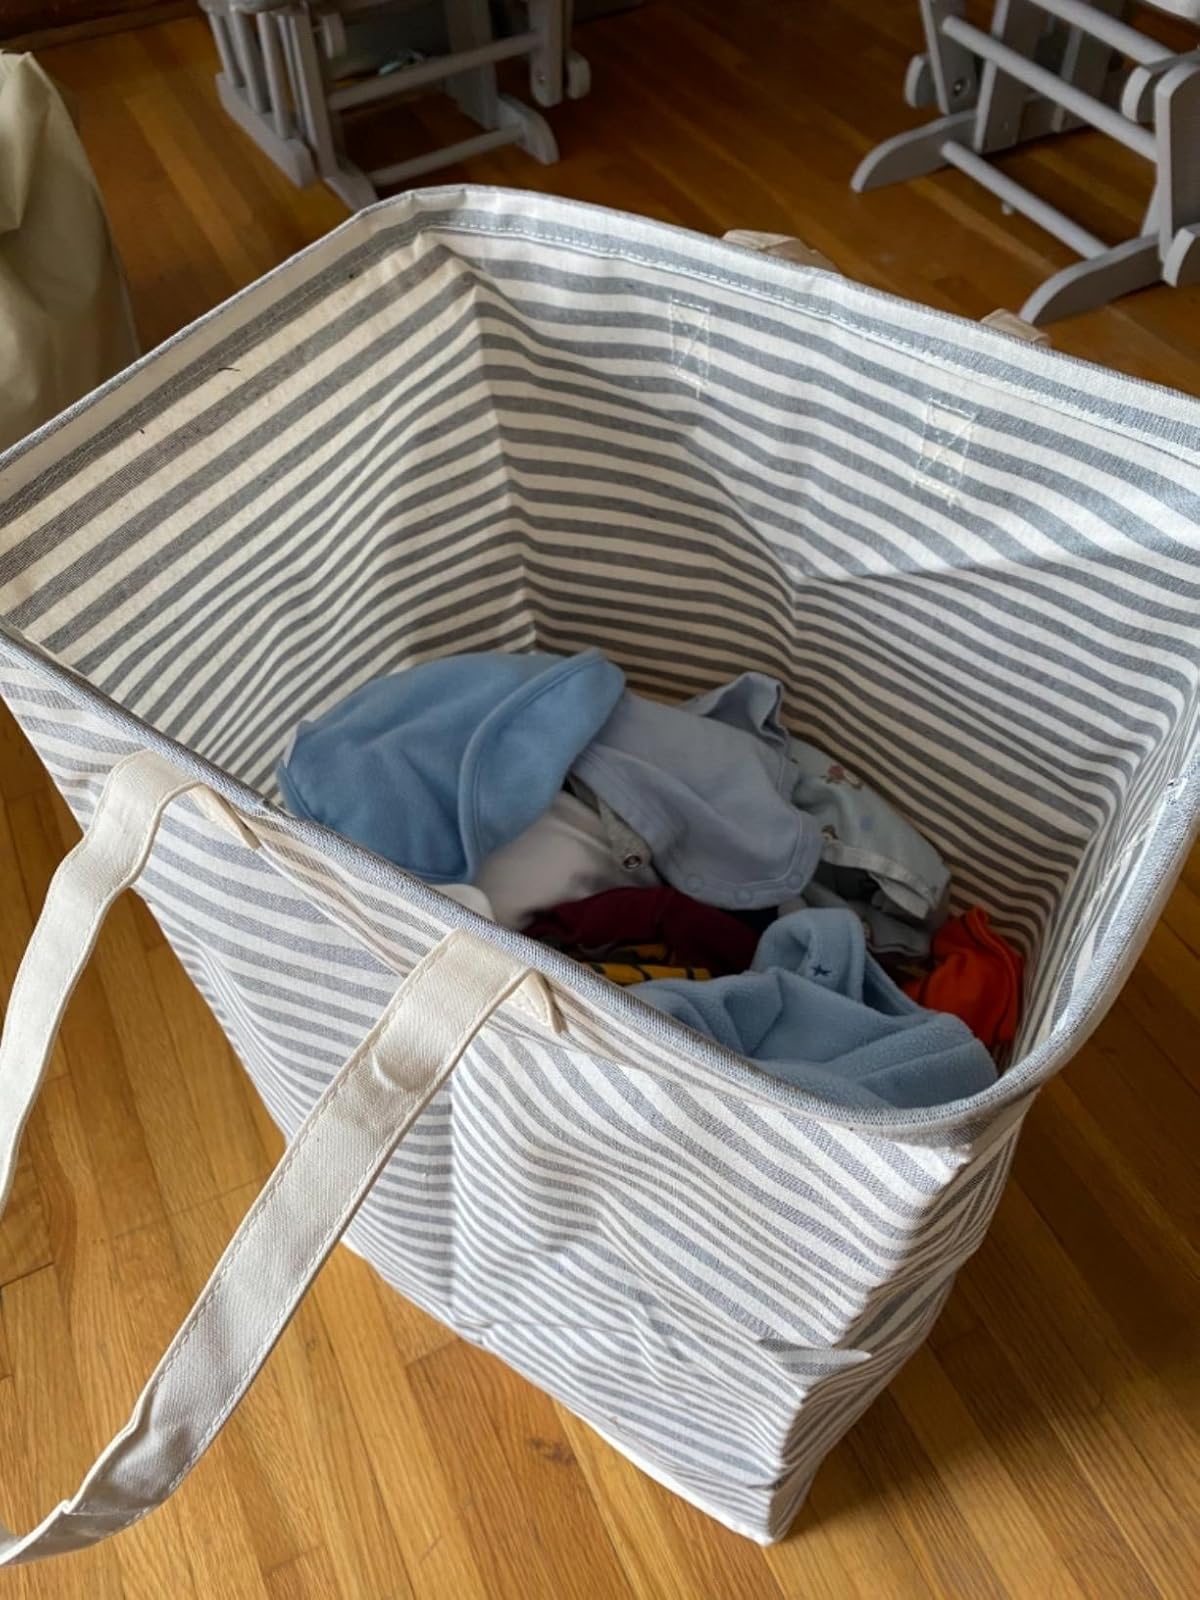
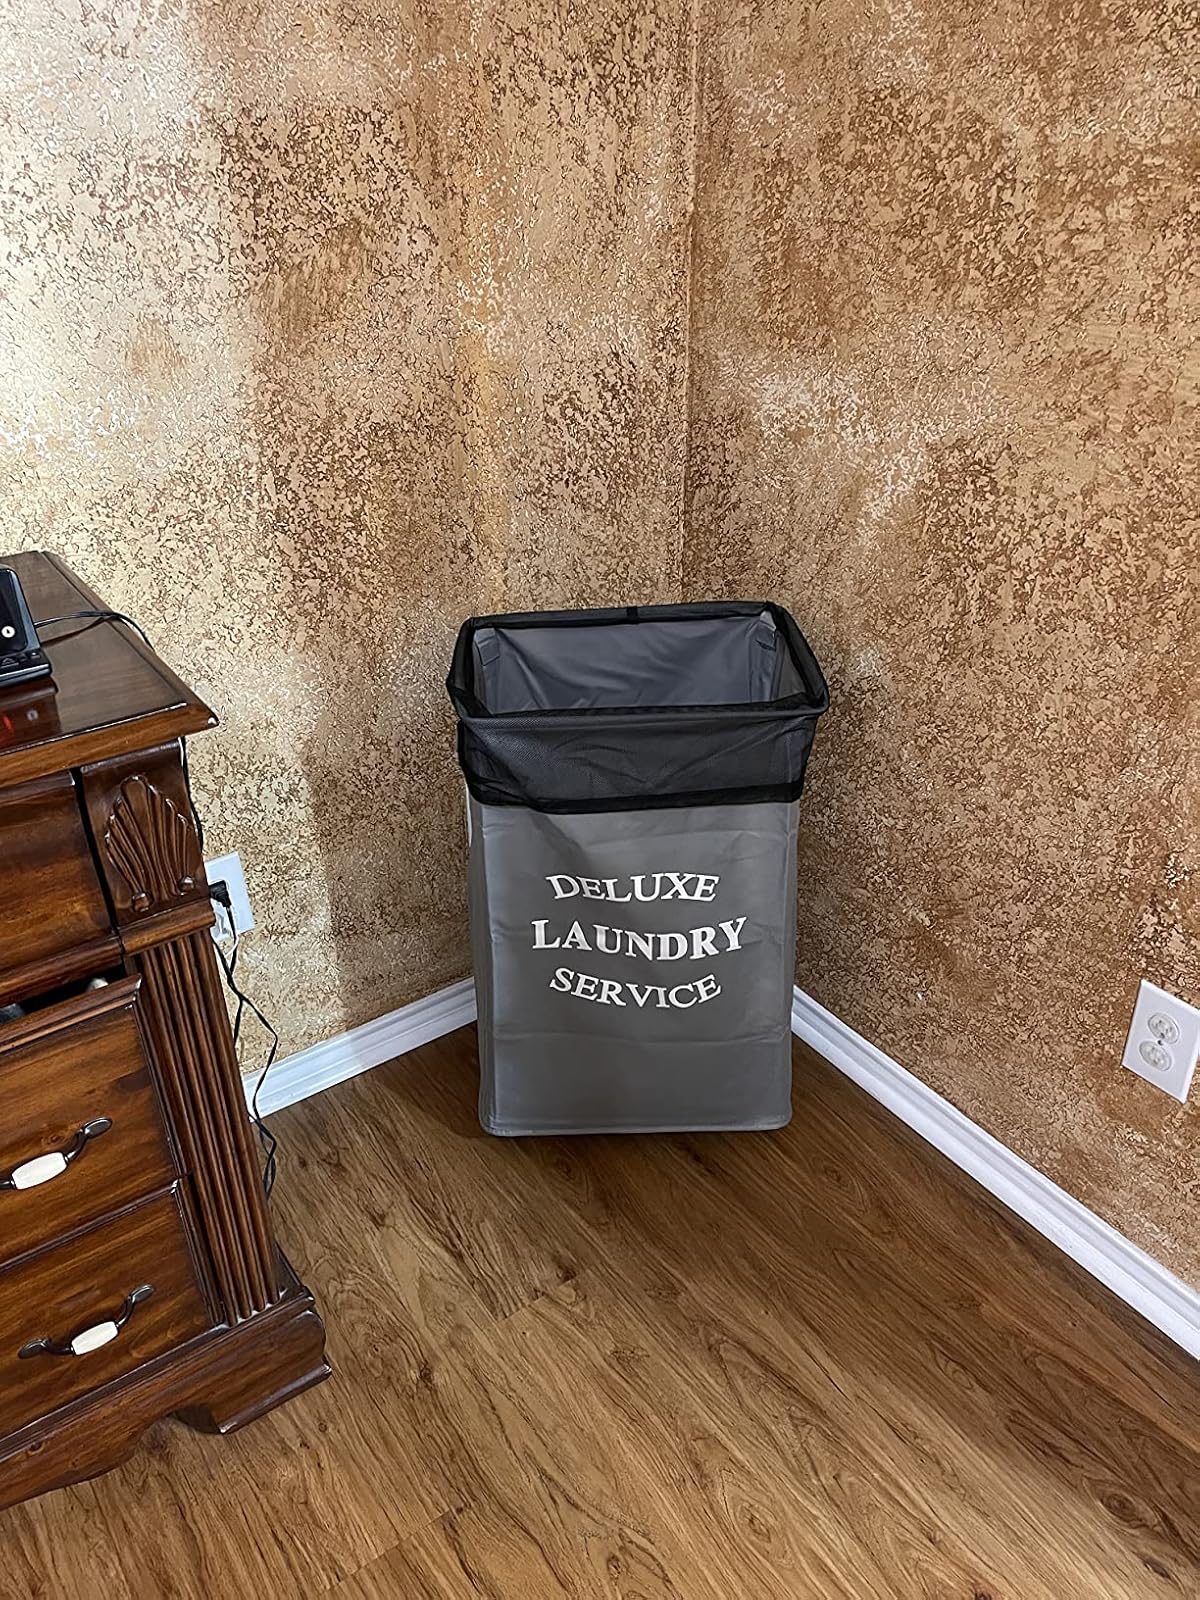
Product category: items_hamper
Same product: no